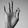
ASL letter: F